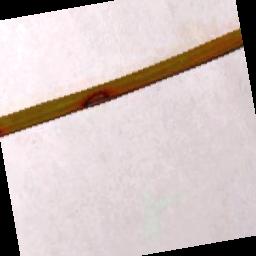
Label: Rice___Leaf_Blast